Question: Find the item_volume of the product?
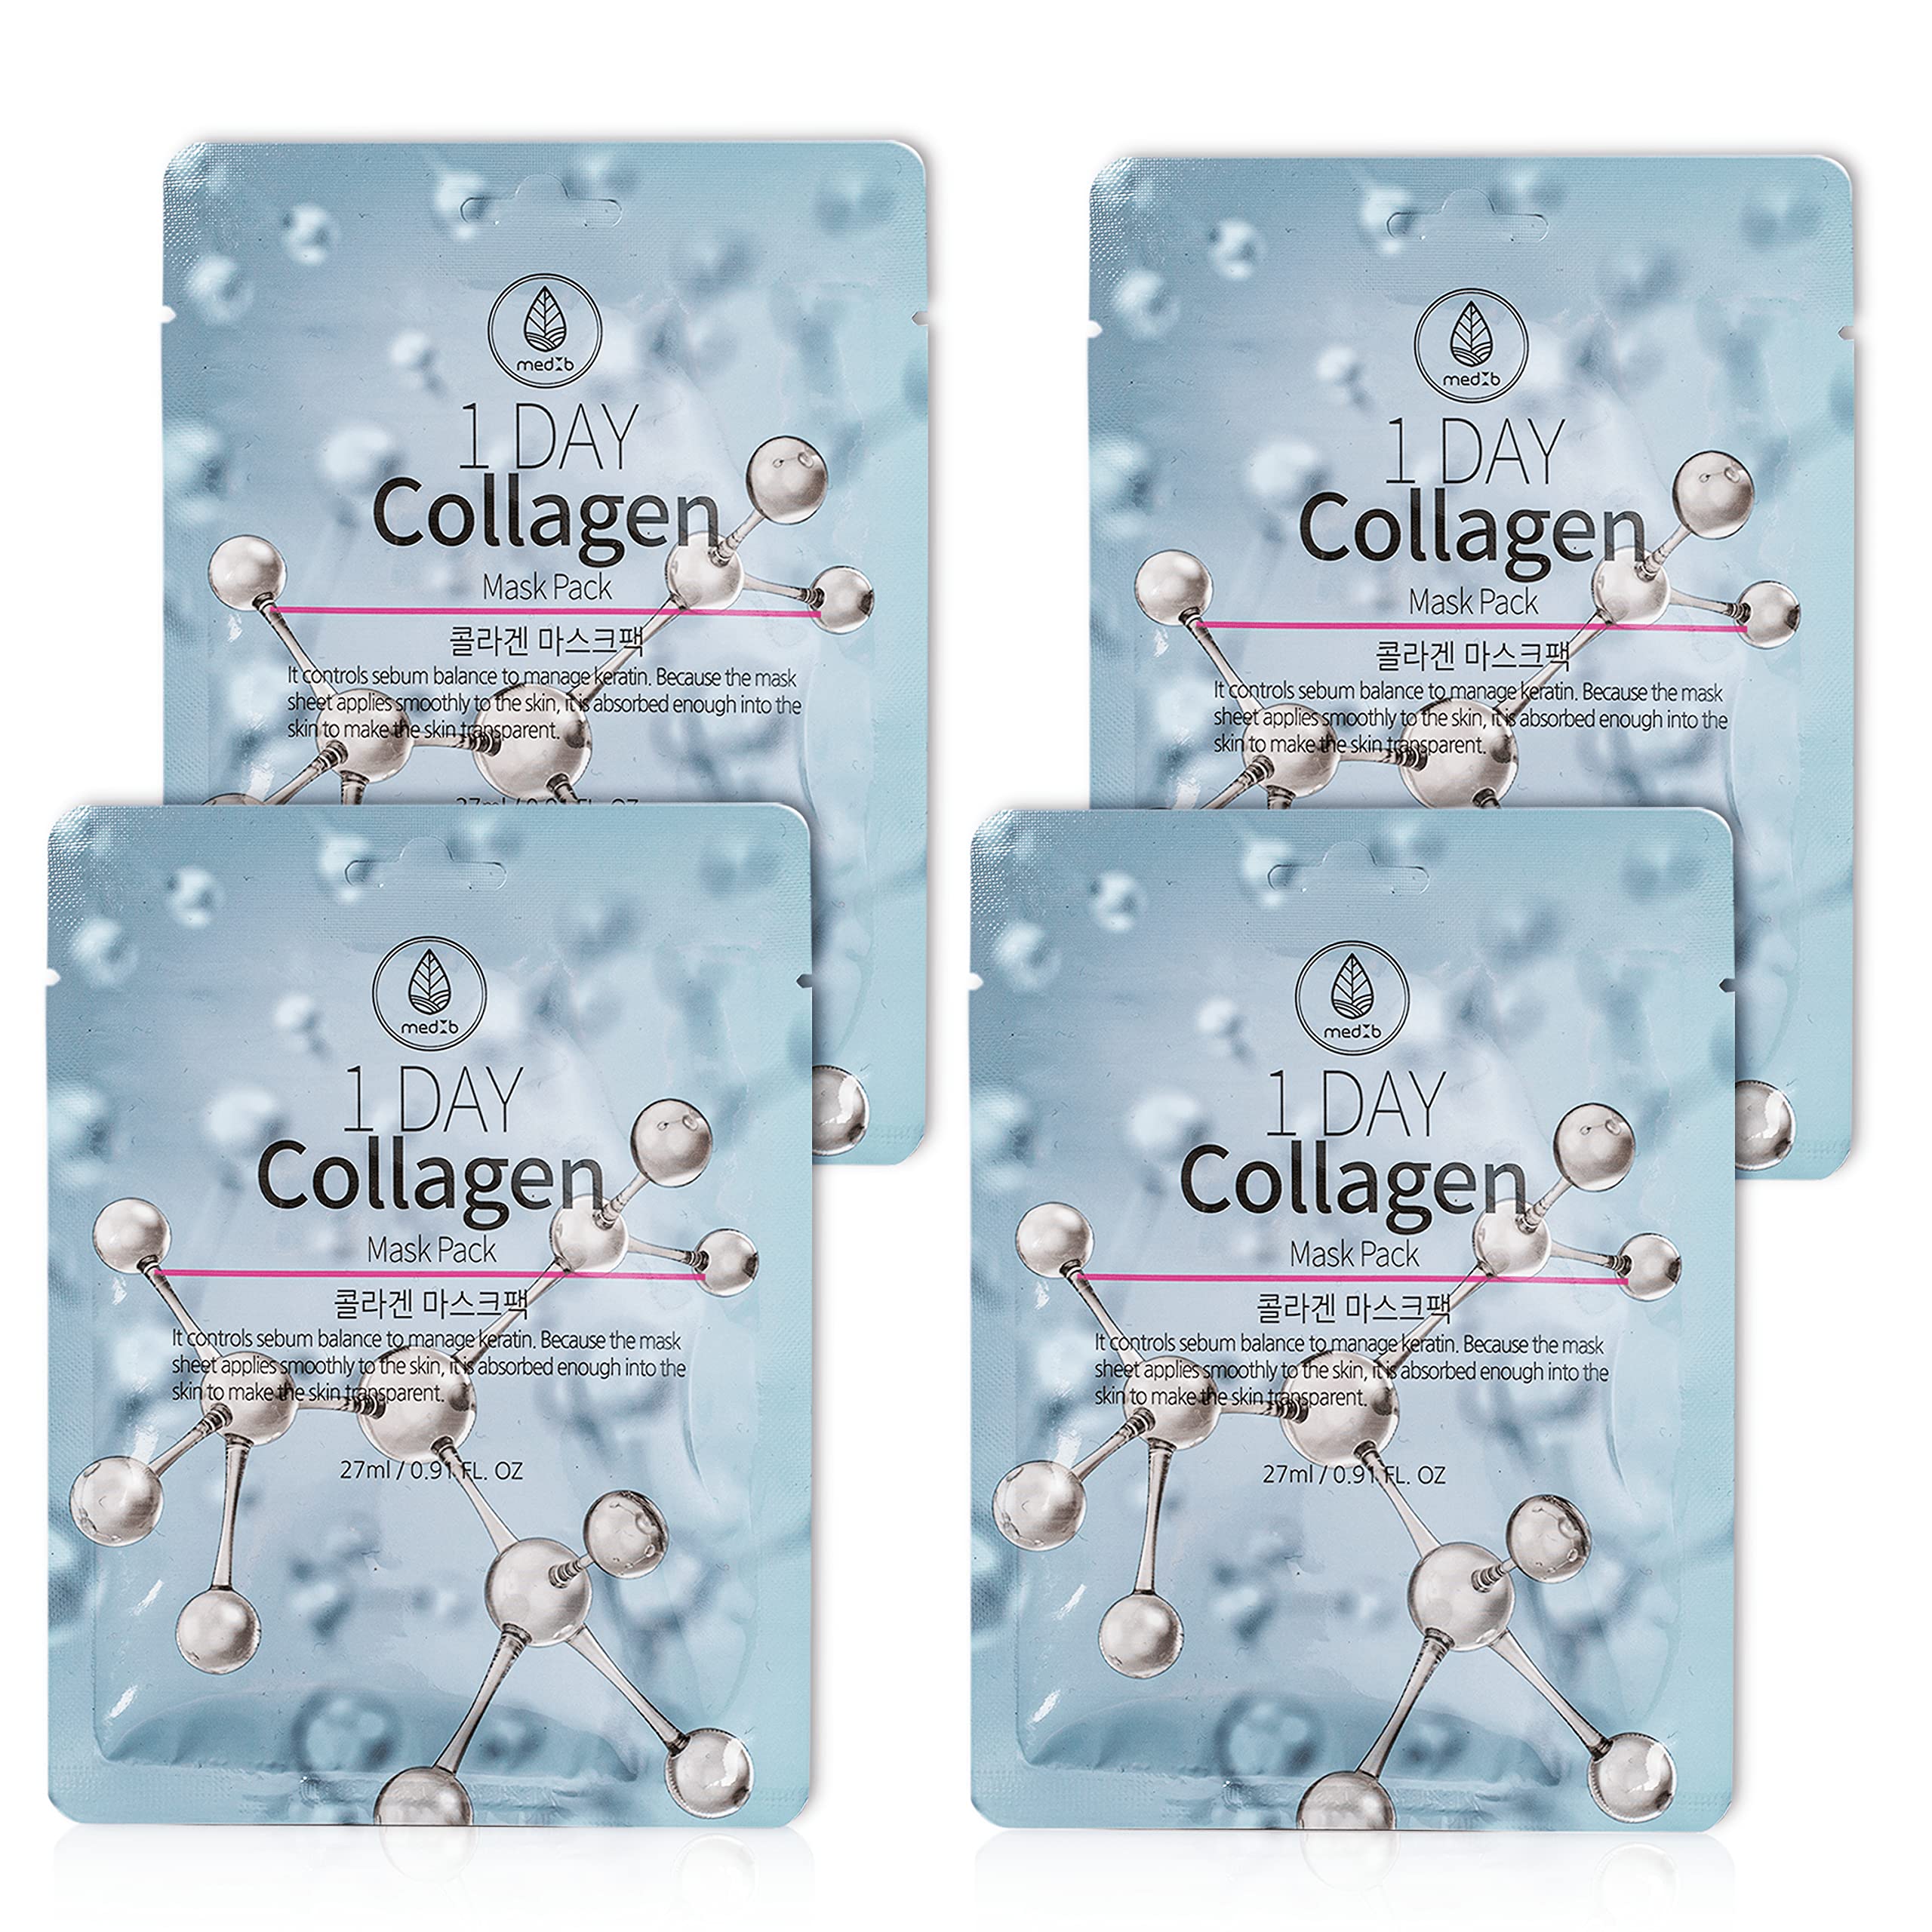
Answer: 27.0 millilitre